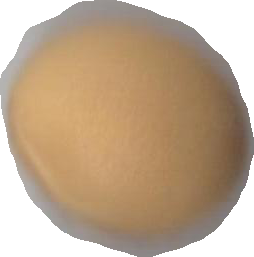
Variety: Grobogan